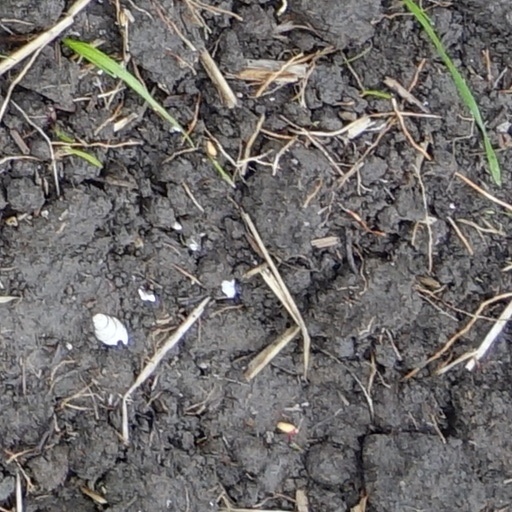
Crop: wheat